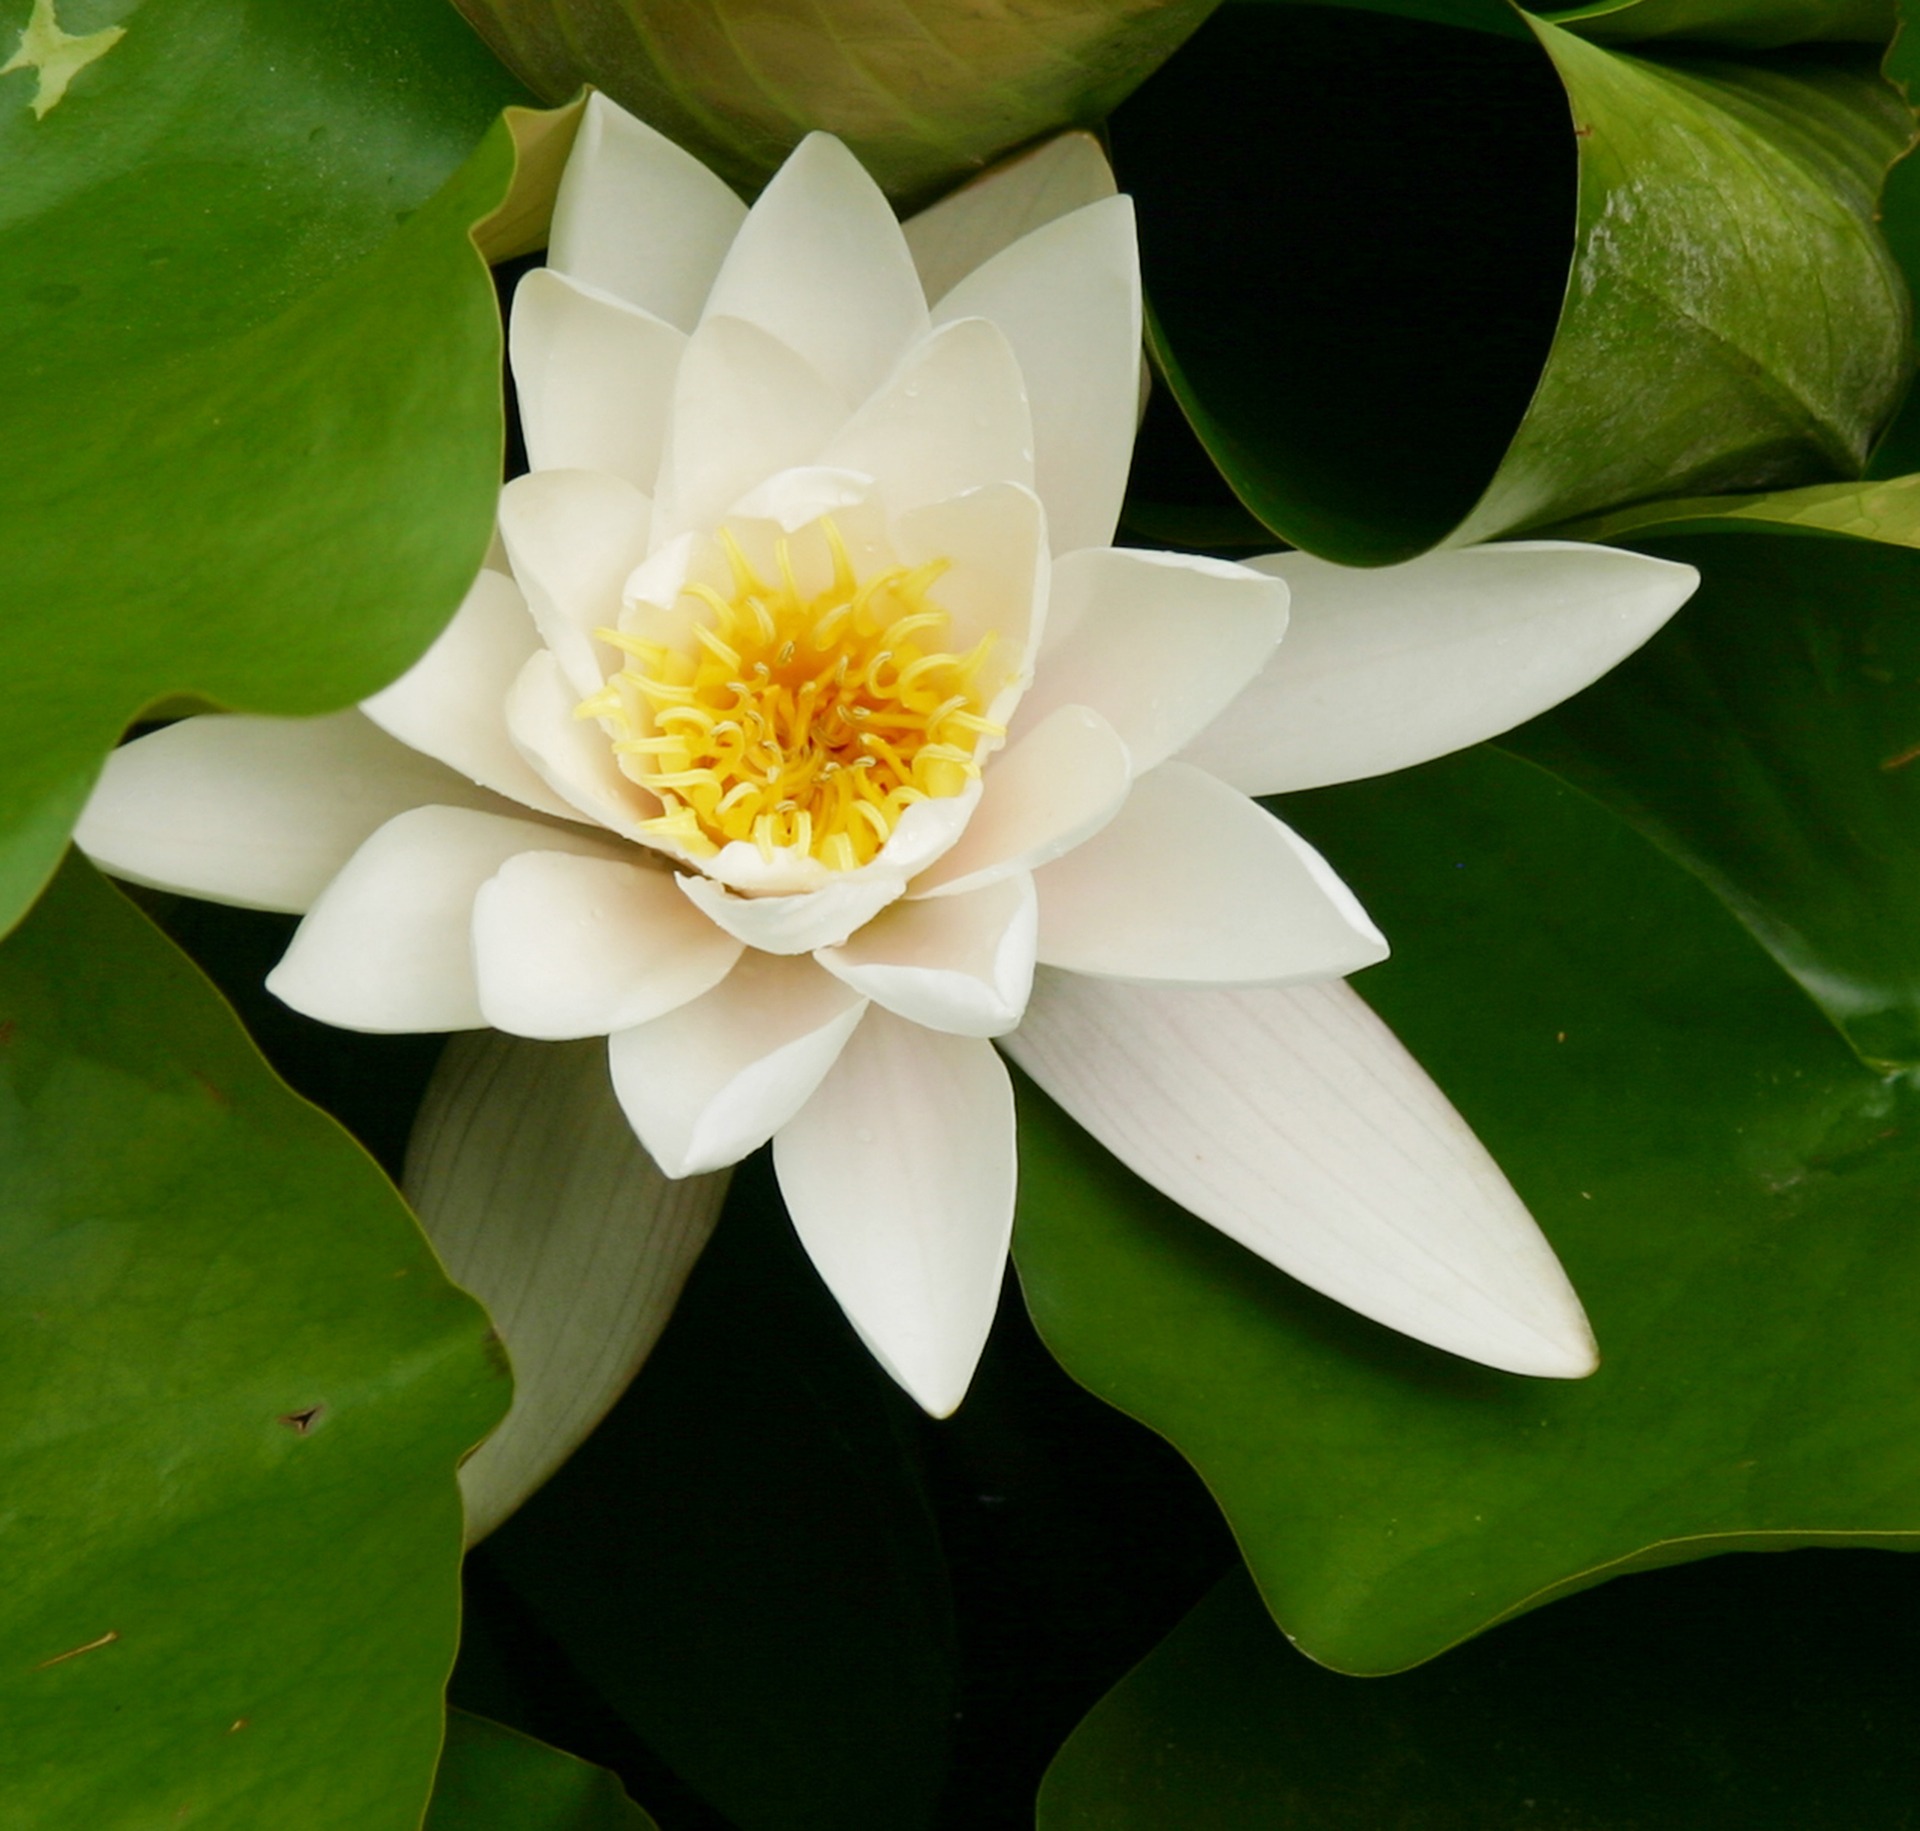
water, nature, blossom, plant, flower, petal, bloom, lake, pond, green, botany, yellow, garden, sacred lotus, aquatic plant, flora, water lily, flowers, lotus, lily, water lilies, nuphar, flowering plant, city car, land plant, lotus family, proteales